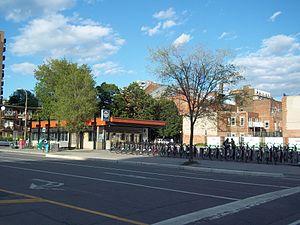
Édicule de la station Saint-Laurent du métro de Montréal à l'angle du boulevard Saint-Laurent et du boulevard de Maisonneuve imtl.org
Saint-Laurent est une station sur la ligne verte du métro de Montréal située dans l'arrondissement Ville-Marie. La station fut ouverte 14 octobre 1966 et elle fait partie du réseau original du métro.